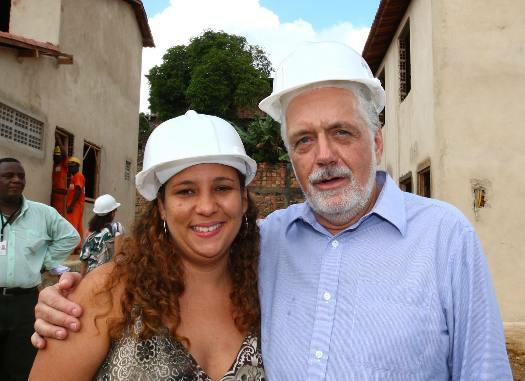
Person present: Yes